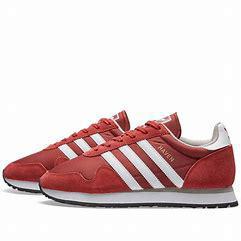
Brand: Adidas
Model: Haven